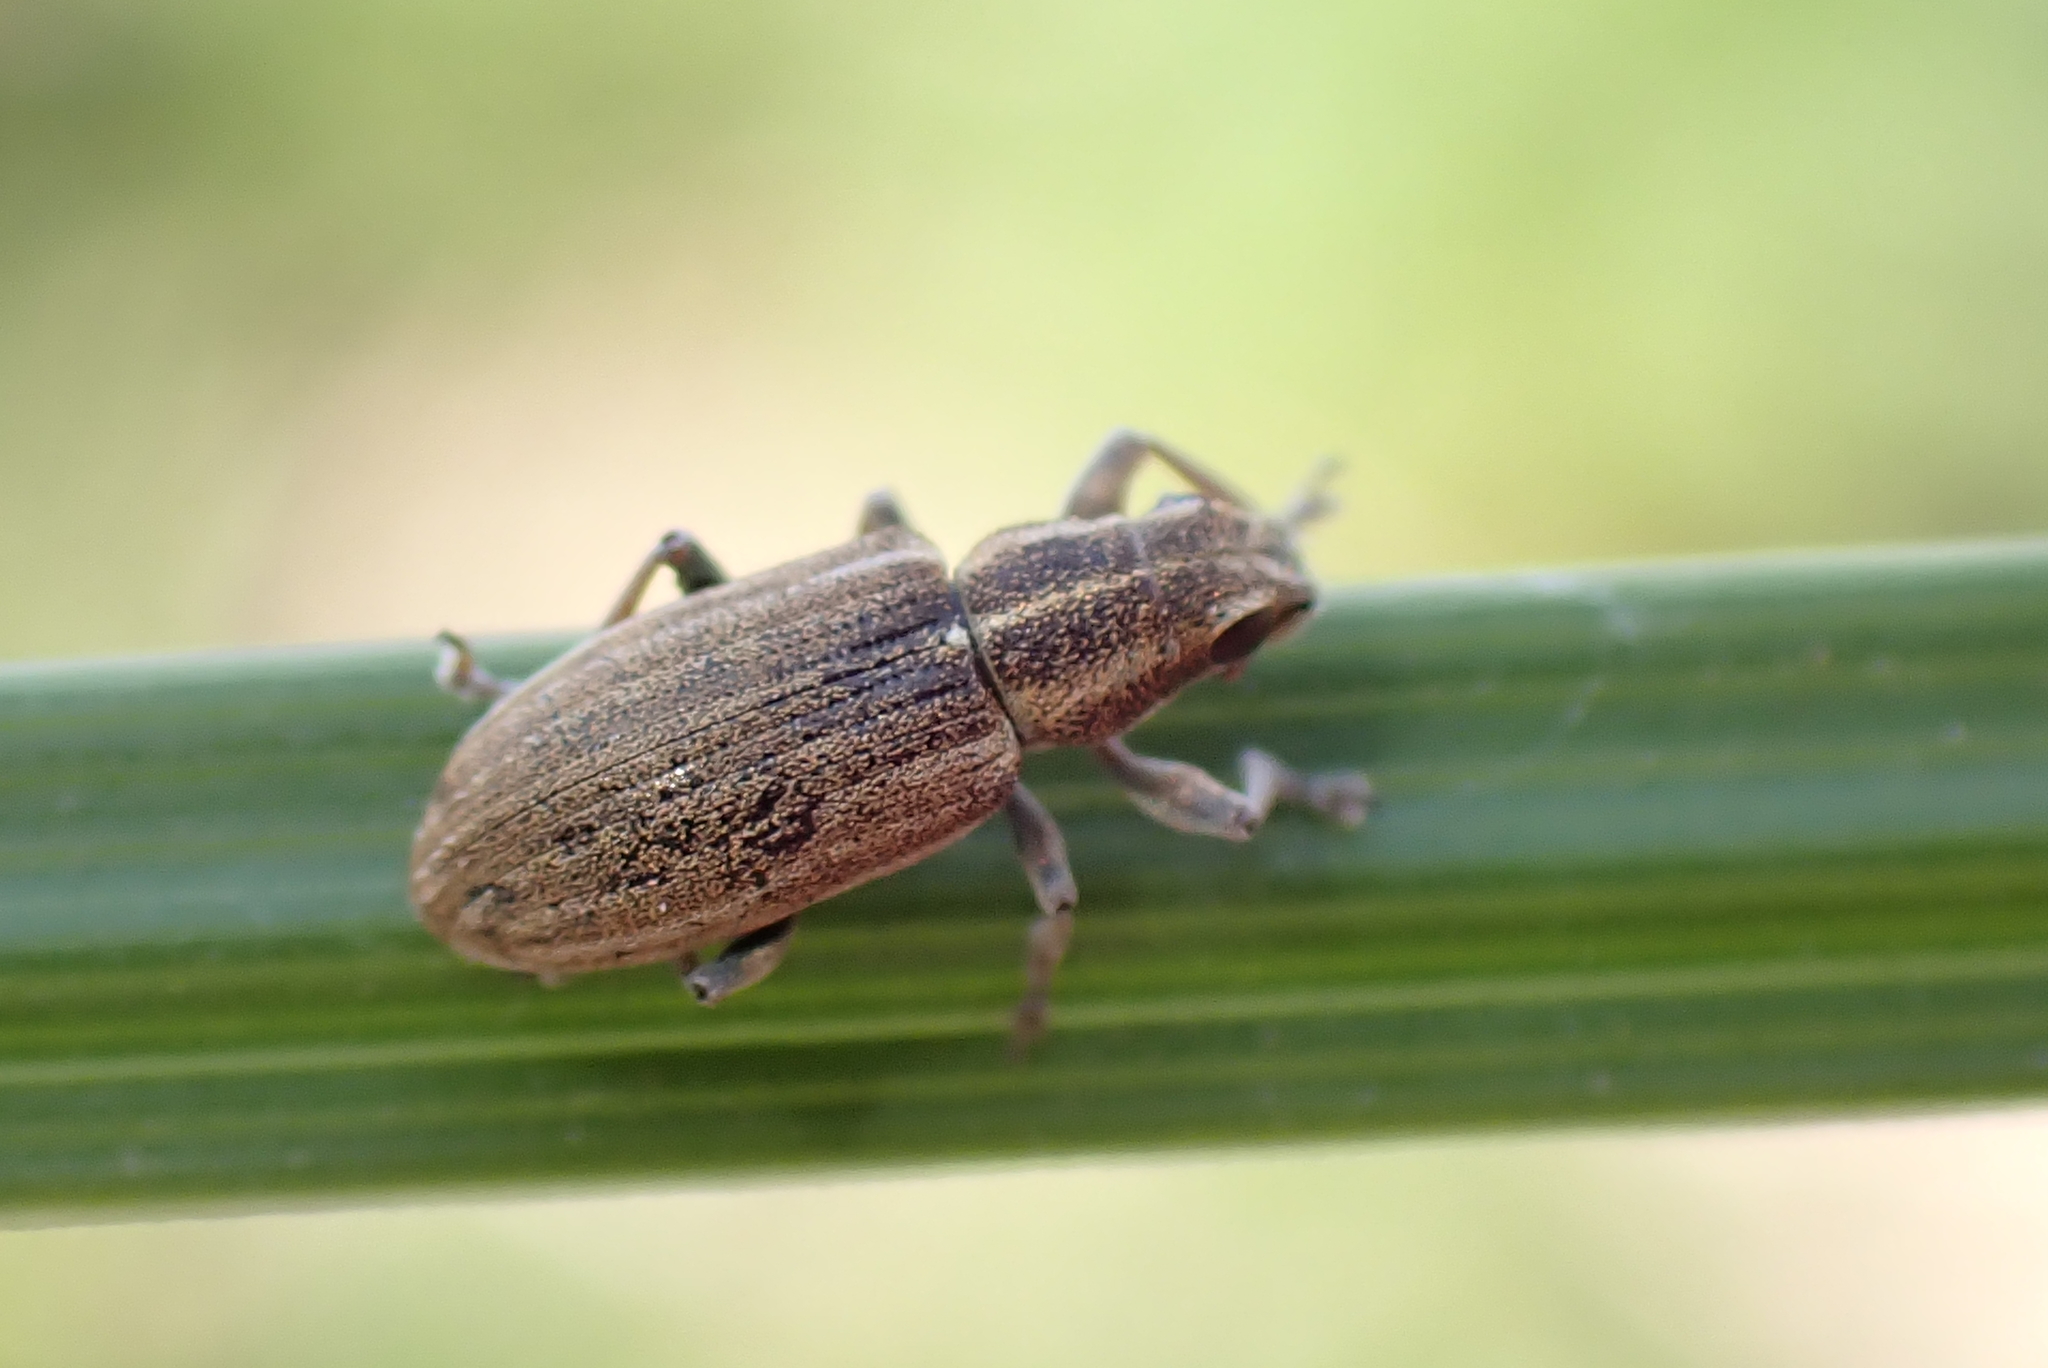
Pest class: pea_leaf_weevil